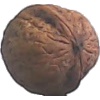
Label: walnut